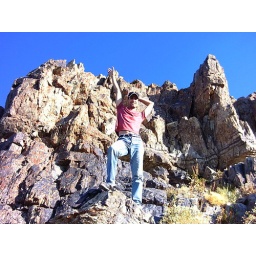
It is near to black stone in Tochal mountains ... July 2005 - Iran - Tehran